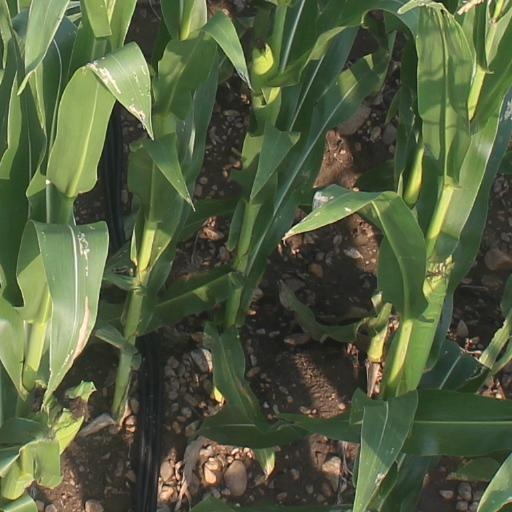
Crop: maize; corn